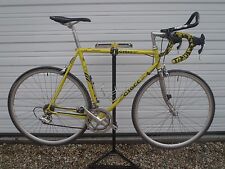
Vehicle type: Bikes